Man on a String

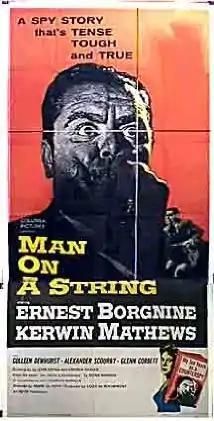
film poster

Man on a String (also known as Confessions of a Counterspy) is a 1960 American spy thriller directed by Andre de Toth and starring Ernest Borgnine and Kerwin Mathews. It was the last film that DeToth directed in the United States.